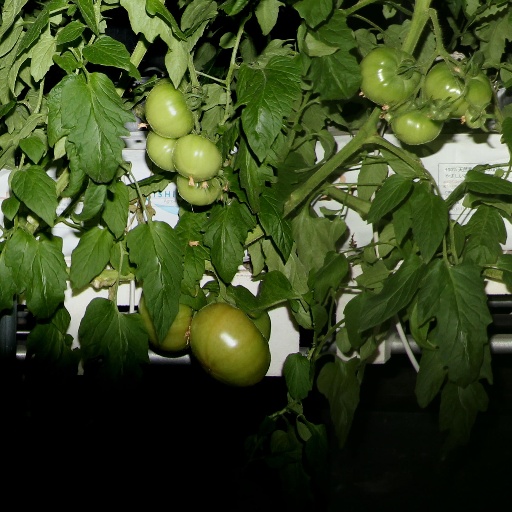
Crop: tomato